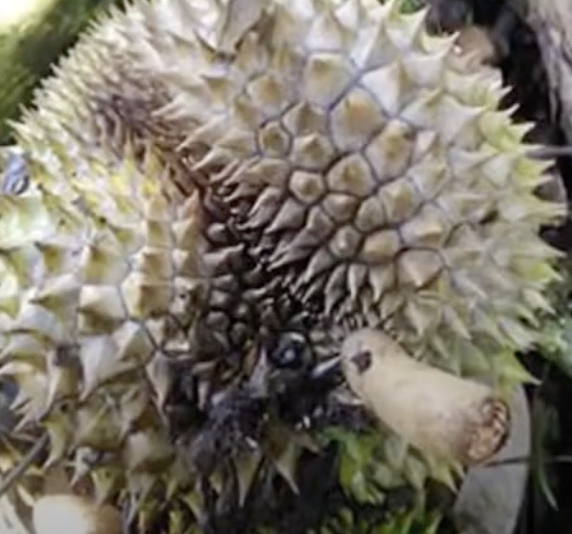
Label: fruit_rot